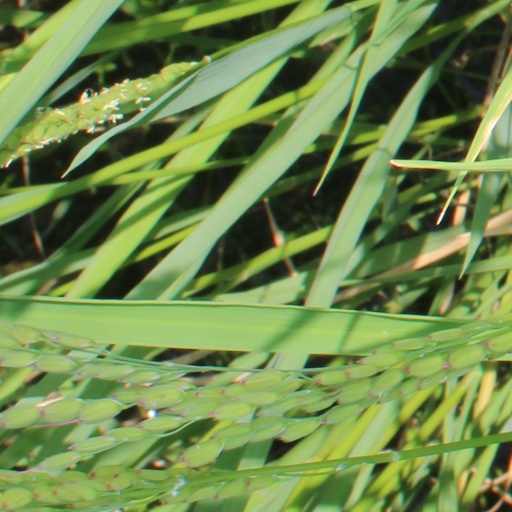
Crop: rice